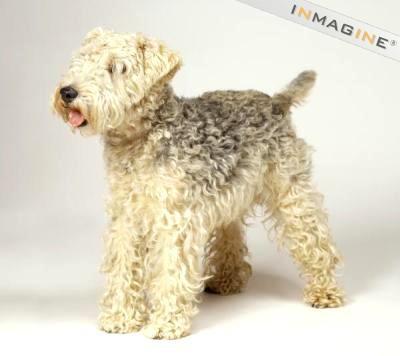
Lakeland_terrier